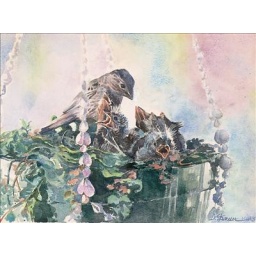
small watercolor of finches that were nesting in my flower pot on my deck